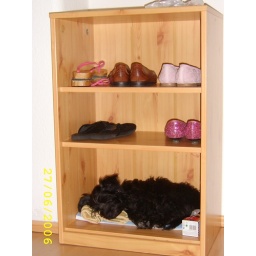
A dog in the shoe rack